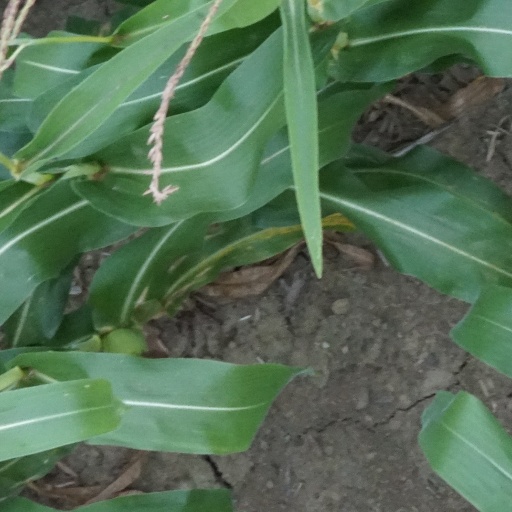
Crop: maize; corn